Neri Oxman

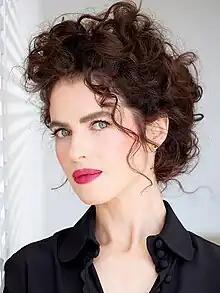
Oxman in 2017

Neri Oxman (born February 6, 1976) is an American-Israeli designer and former professor known for art that combines design, biology, computing, and materials engineering. She coined the phrase "material ecology" to define her work.